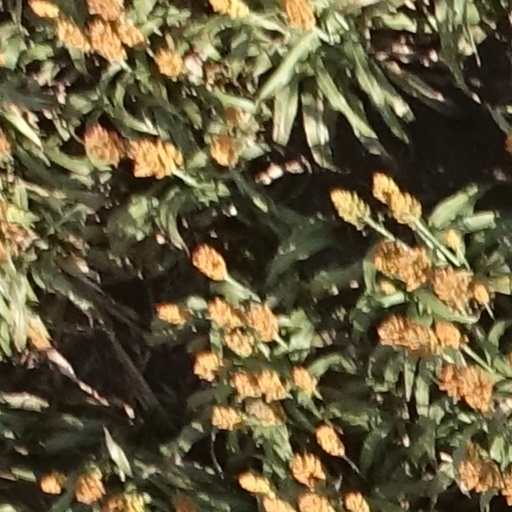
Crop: sorghum